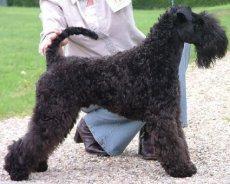
Kerry_blue_terrier